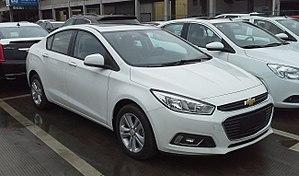
La Chevrolet Cruze est une automobile de tourisme du segment C que le fabricant américain General Motors a présenté au Mondial de l'automobile de Paris en 2008. Elle est mise en vente en Corée du Sud sous le label Daewoo Lacetti Premiere et sur les autres marchés à partir du deuxième trimestre 2009 sous les marques Chevrolet et Holden. Elle vient remplacer la Chevrolet Cobalt tout comme la Chevrolet Optra, déjà présente sur le marché américain et coréen depuis plusieurs années.